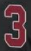
Number: 3